Yuki Kato (geisha)

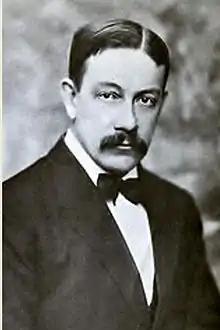
George Denison Morgan

It was reported to the Morgan family in the US that the young lady he married came from an excellent family. However, according to some accounts of their reception in the US, she was rejected and ostracized by the Morgans. She accompanied Morgan to Paris, France. He died of heart failure in Spain in 1915.